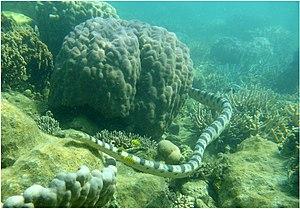
Hydrophis major est une espèce de serpents de la famille des Elapidae.